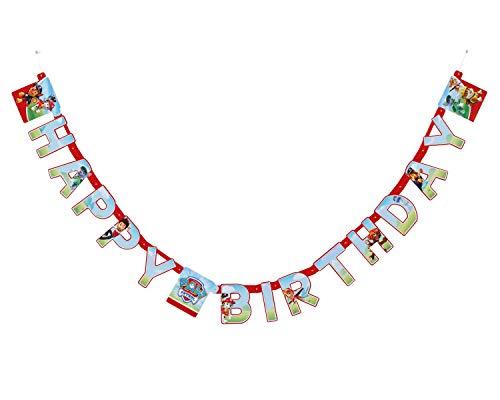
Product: American Greetings Paw Patrol Party Supplies Bundle Pack for 8 guests (42-Count)
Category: Toys & Games | Party Supplies
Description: Paw Patrol party bundle includes Plates, cups, napkins, table cover and banner decoration for a celebration of 8 Total guests.
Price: $19.99
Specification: ProductDimensions:14x0x6.5inches|ItemWeight:2.56ounces|ShippingWeight:2.56ounces(Viewshippingratesandpolicies)|ASIN:B07W7VWZ2Z|Itemmodelnumber:6459314|Manufacturerrecommendedage:12months-8years